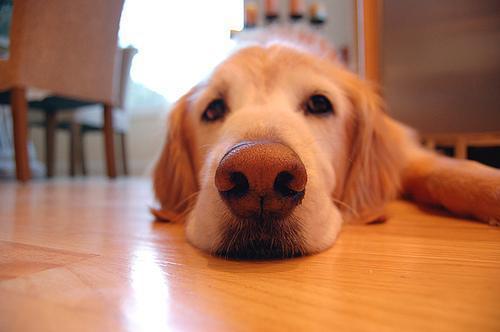
golden_retriever